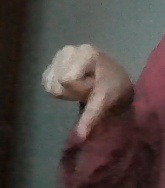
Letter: waw